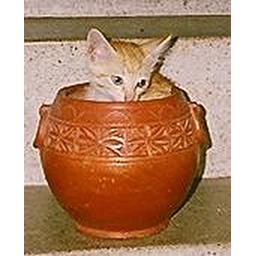
Siiting in a terracotta pot is the kitten Goldie.